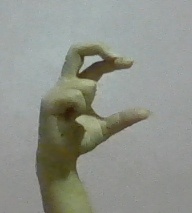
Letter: thal